Lautafi Fio Selafi Purcell

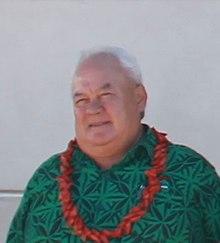
Purcell in 2018

Lautafi Fio Selafi Joseph Purcell is a Samoan politician and former Cabinet Minister. He is a member of the Human Rights Protection Party.